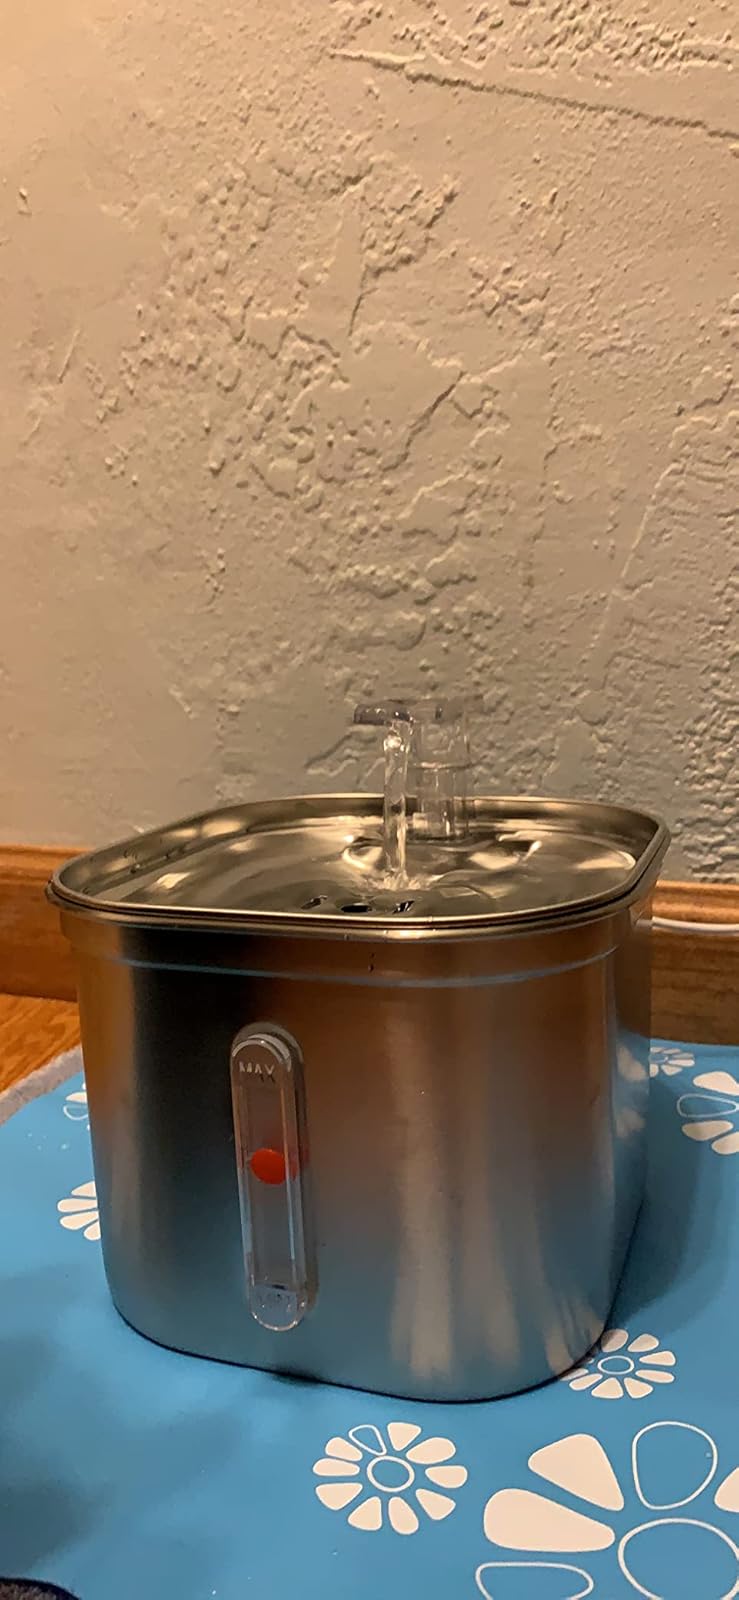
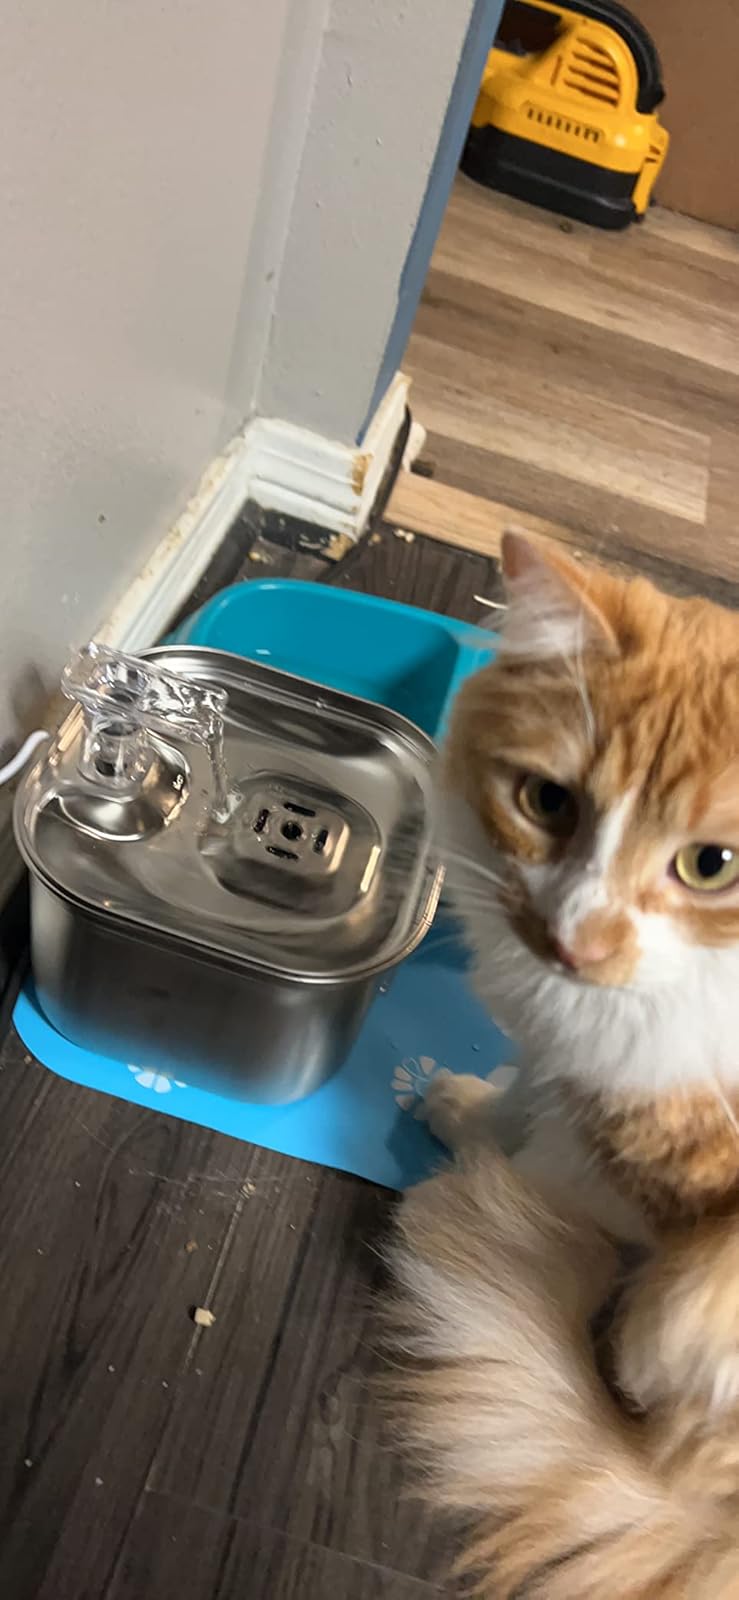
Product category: items_bowl
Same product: yes